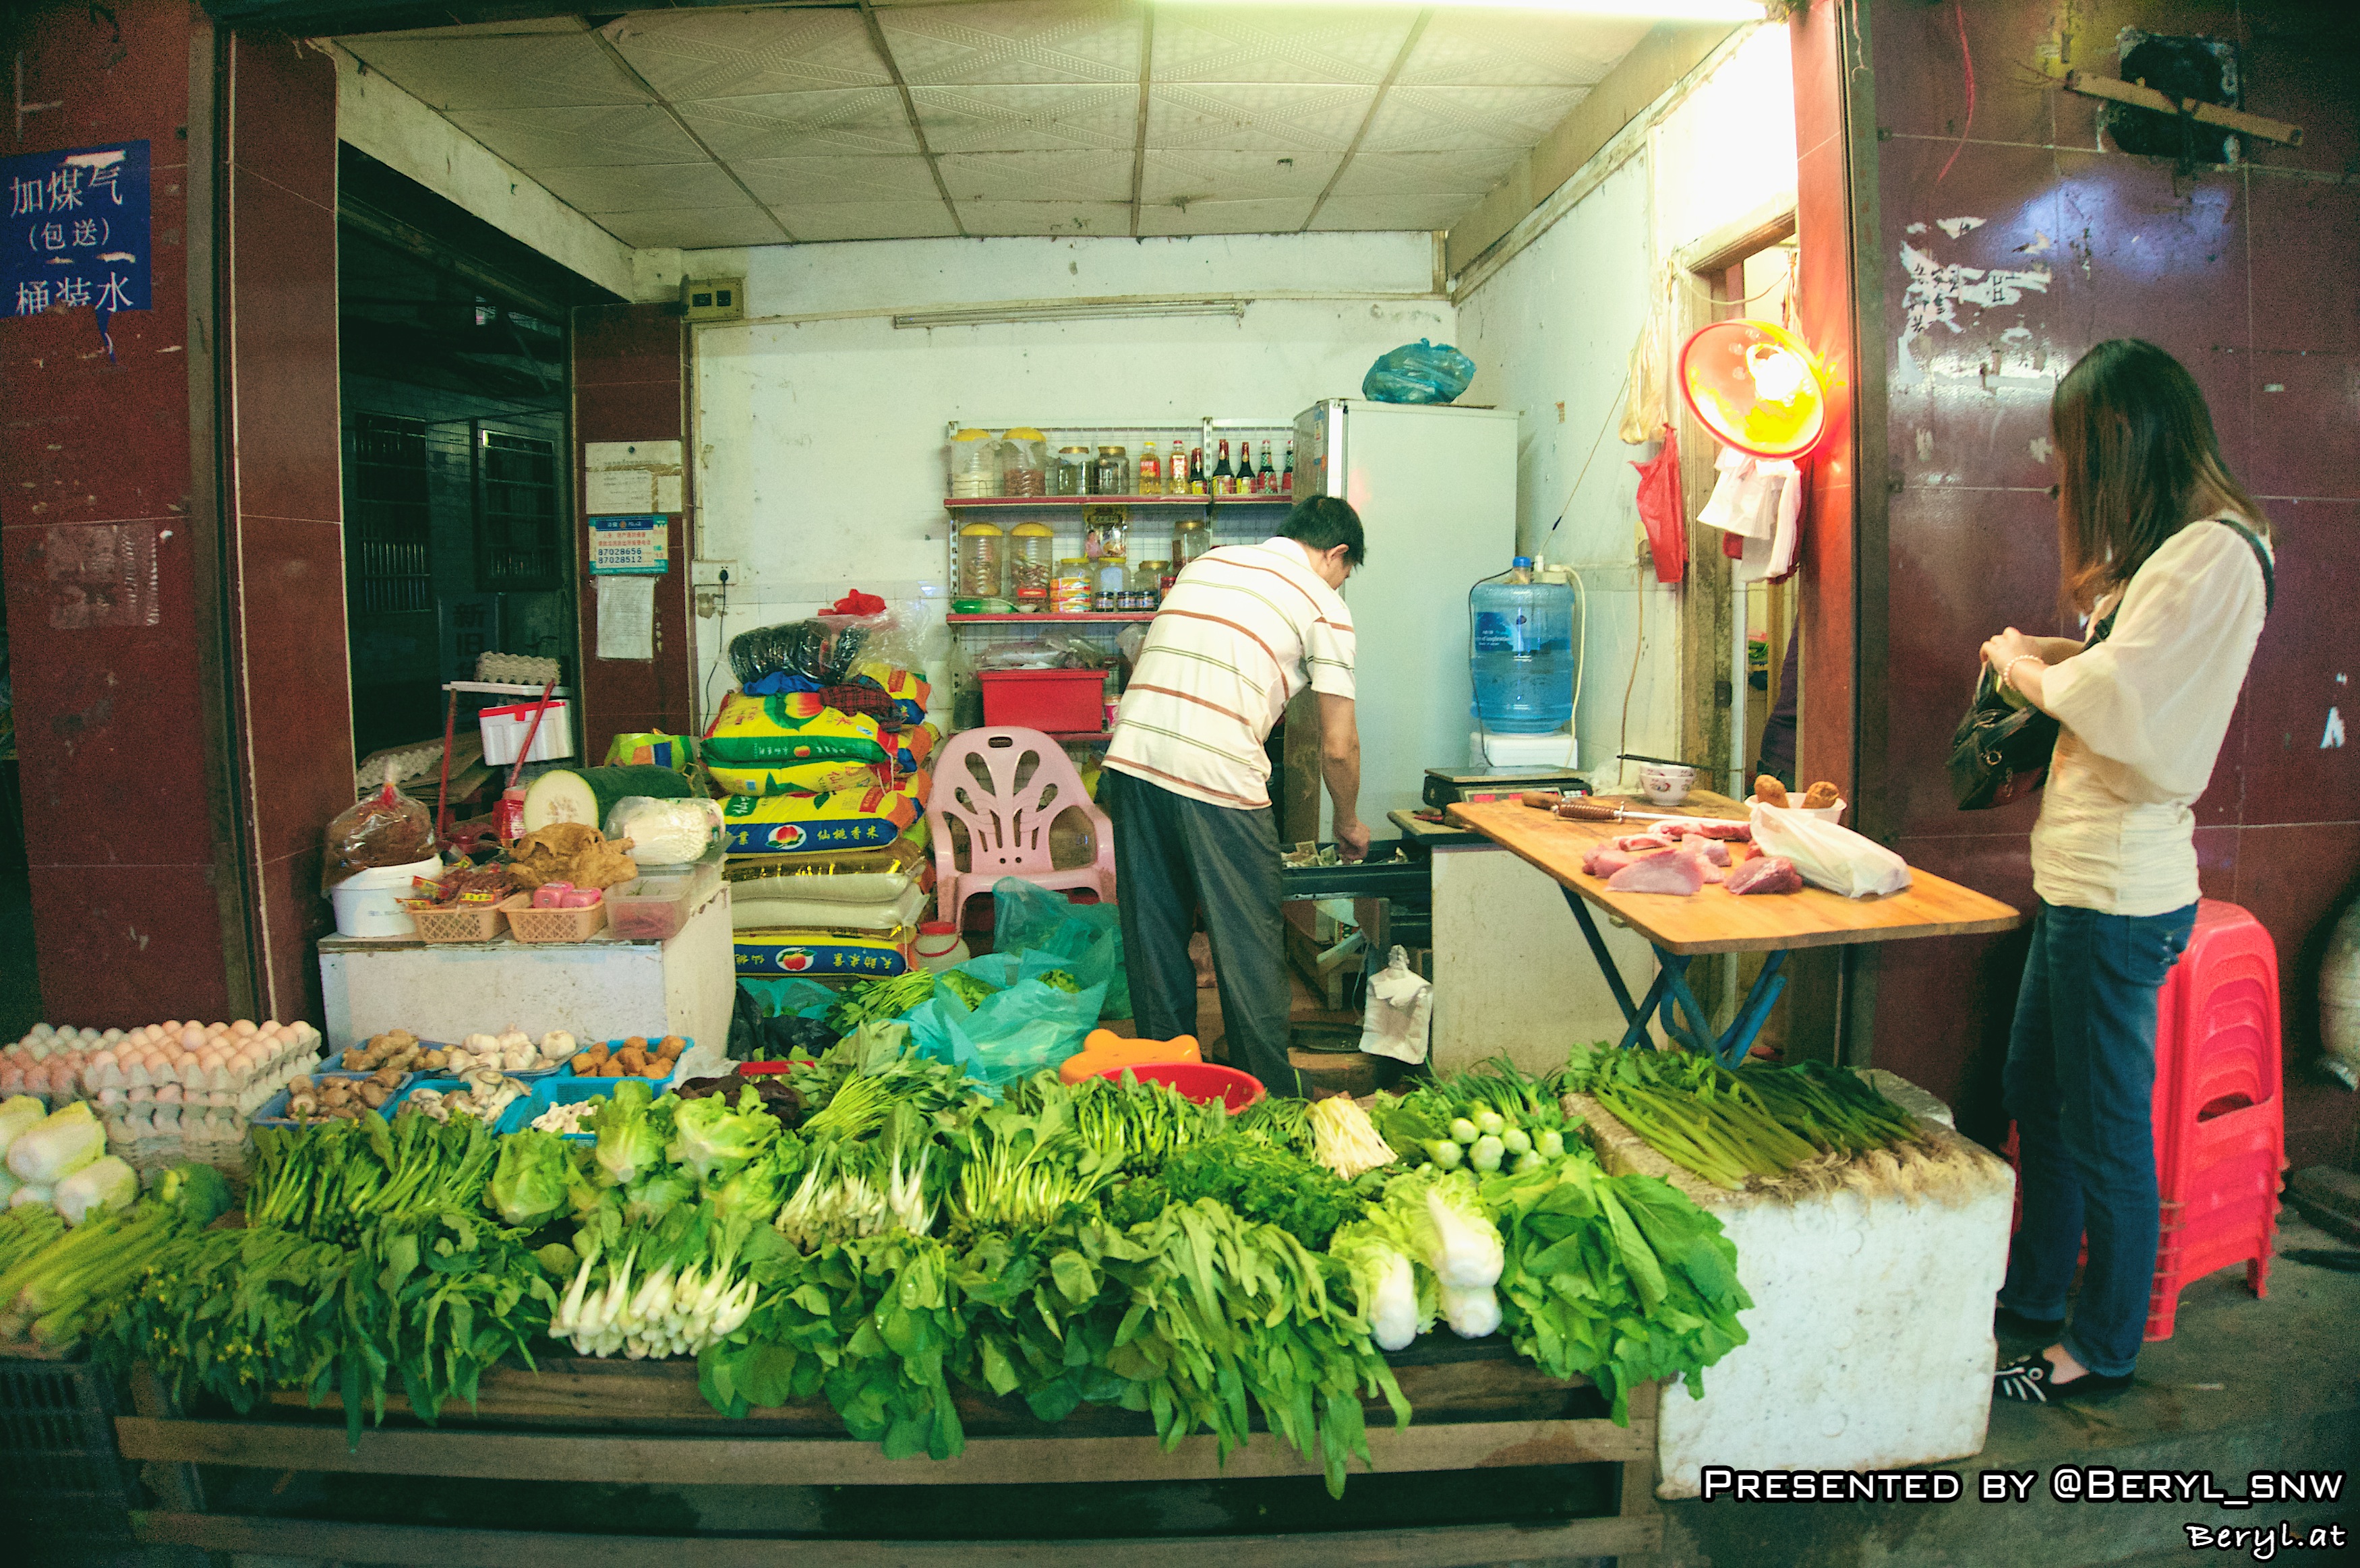
street, city, shop, food, vendor, market, marketplace, public space, streetphotography, stall, vegetables, supermarket, sony, grocery store, china, nex6, floristry, retail, sense, human settlement, greengrocer